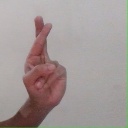
अक्षर: र